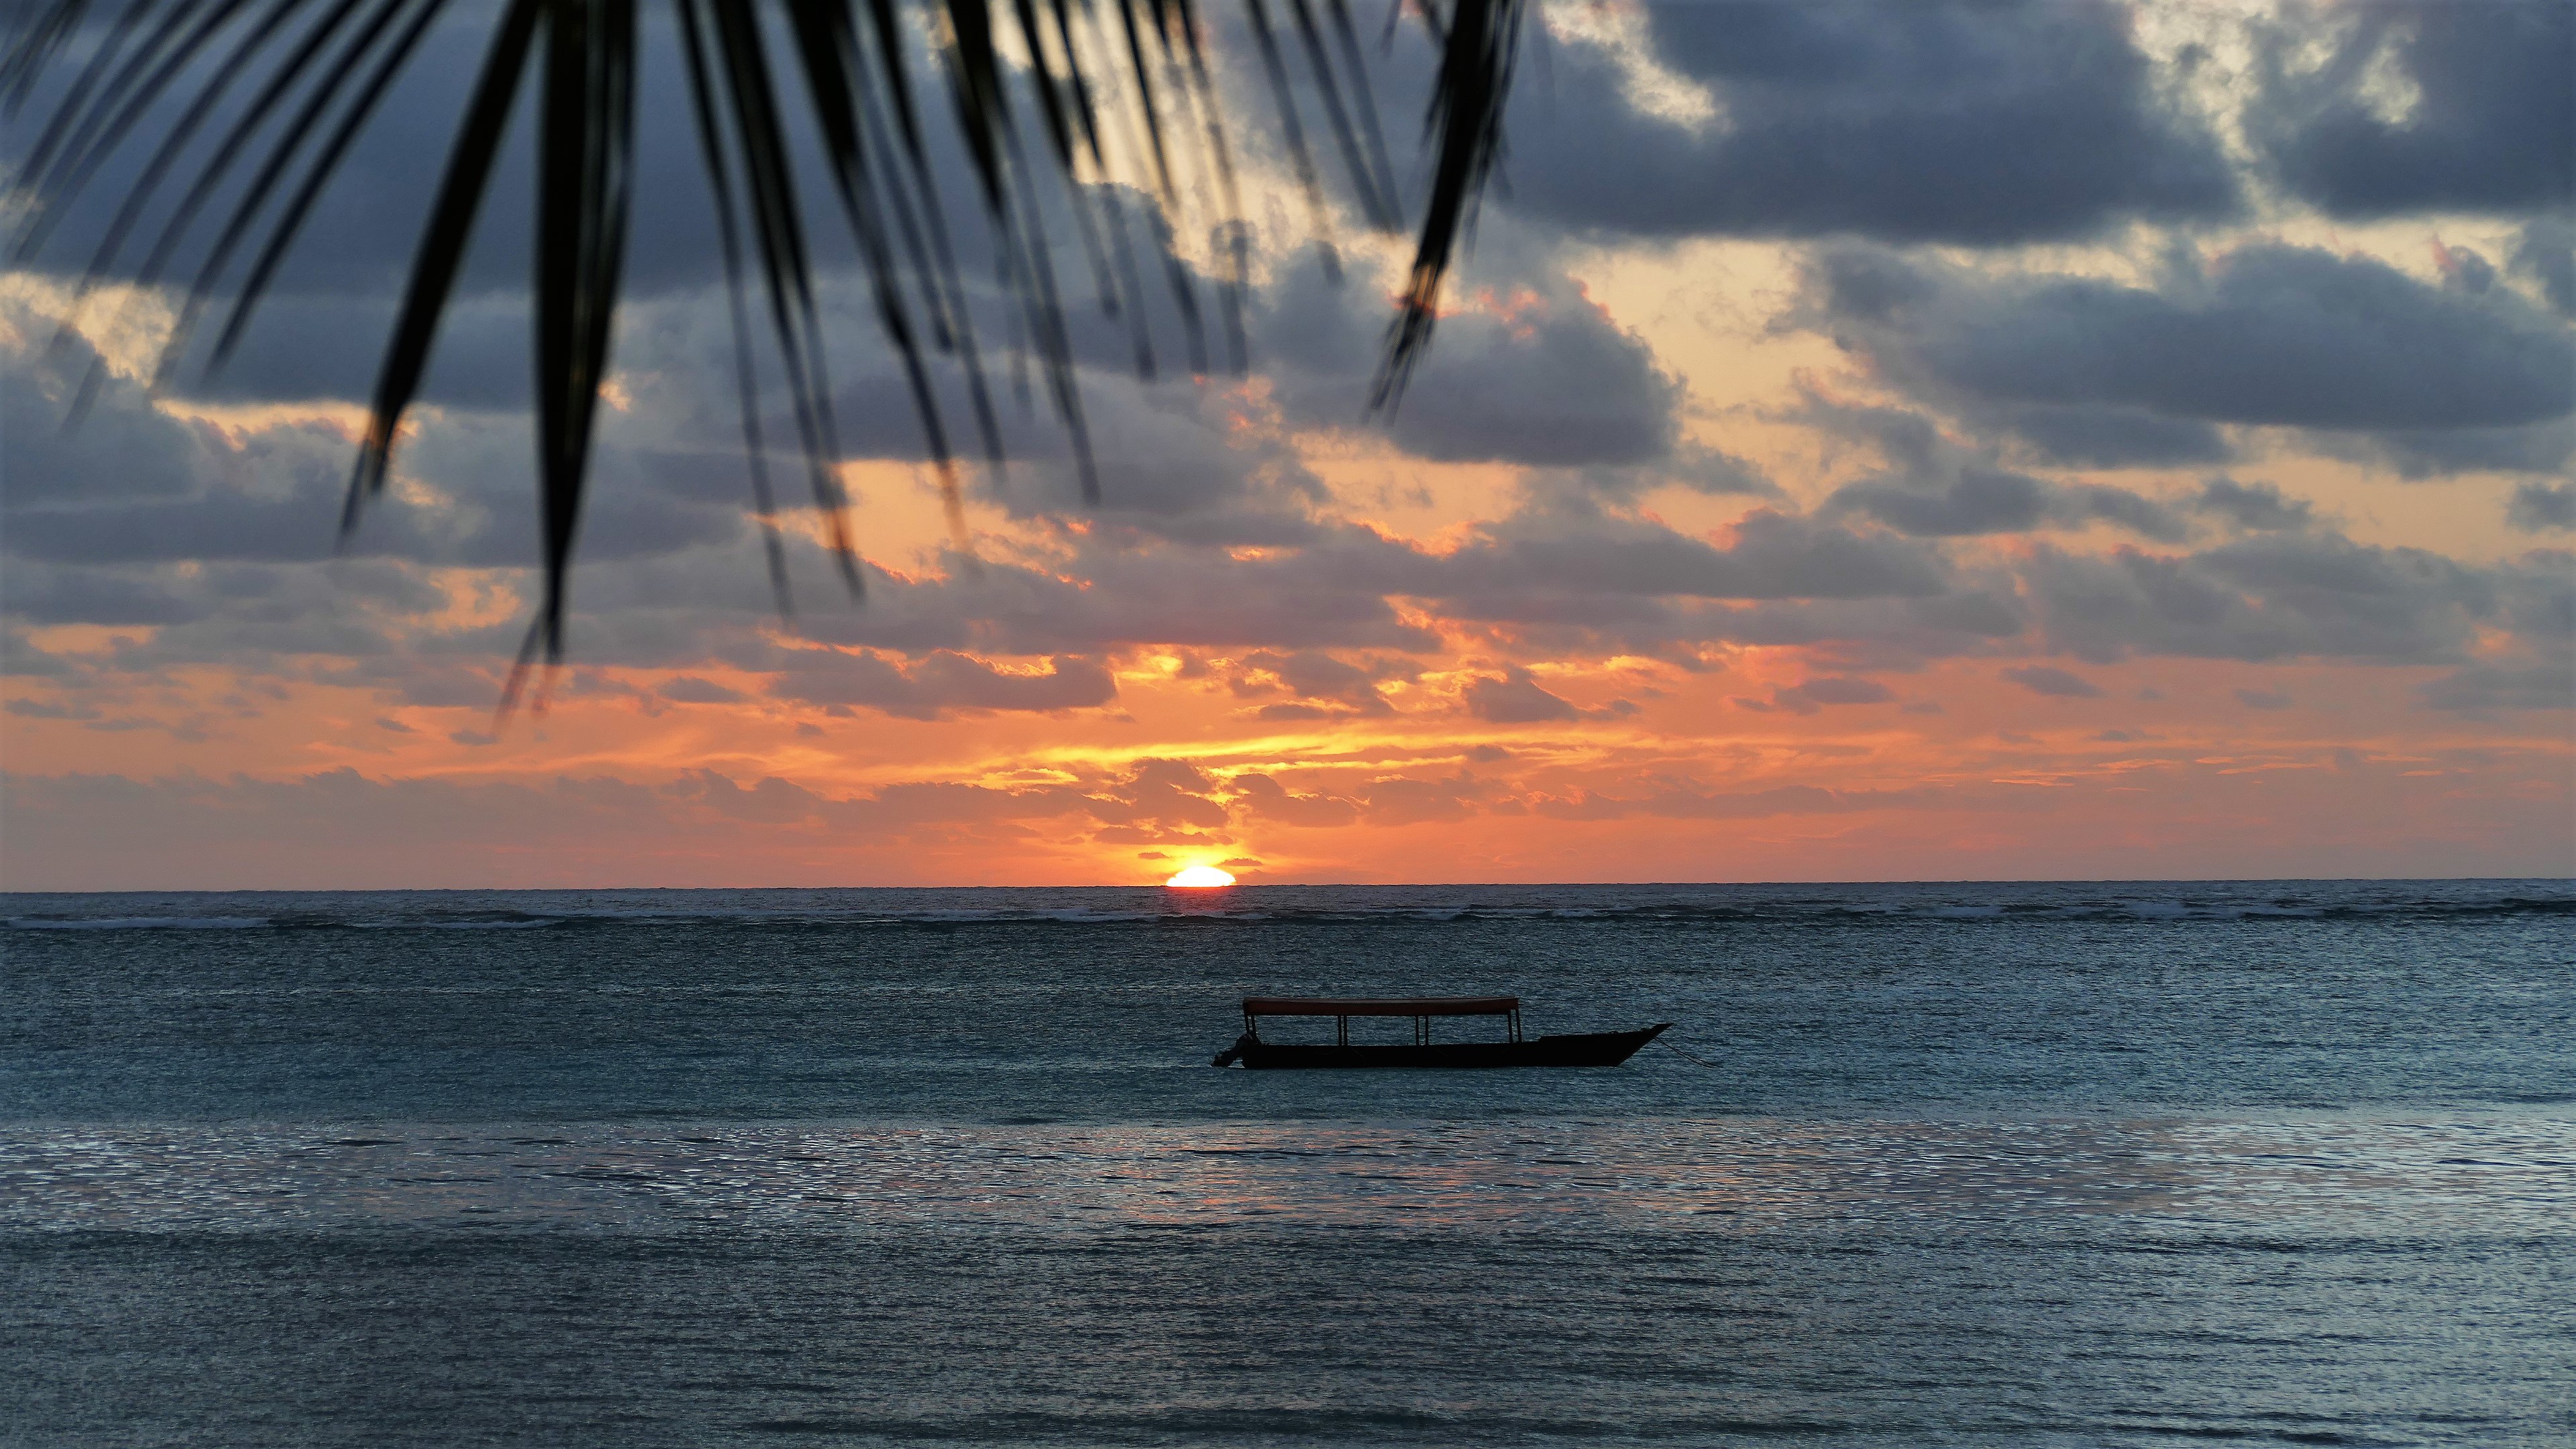
sky, sea, horizon, ocean, shore, sunset, body of water, cloud, beach, sunrise, coast, morning, wave, wind wave, sunlight, dusk, evening, dawn